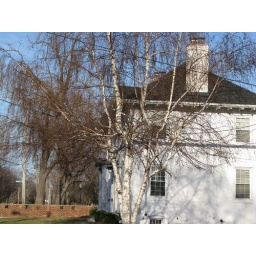
I loved the white Birch tree against the backdrop of the white house...I wonder which came first the white house or the white tree ;)